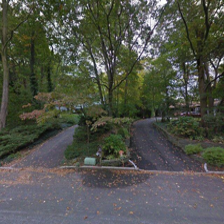
Label: streetView